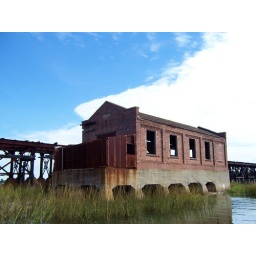
You can only get there by boat now. The trestle and the building has be burnt and is falling down